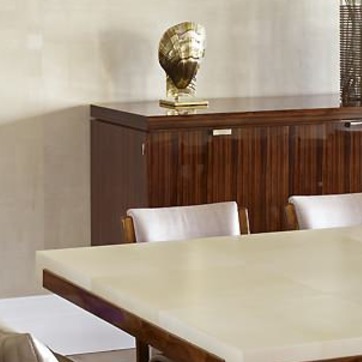
Material: wood